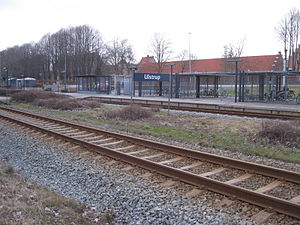
Ulstrup Station
Ulstrup Station
Ulstrup Station
Ulstrup Station er en dansk jernbanestation i Ulstrup.